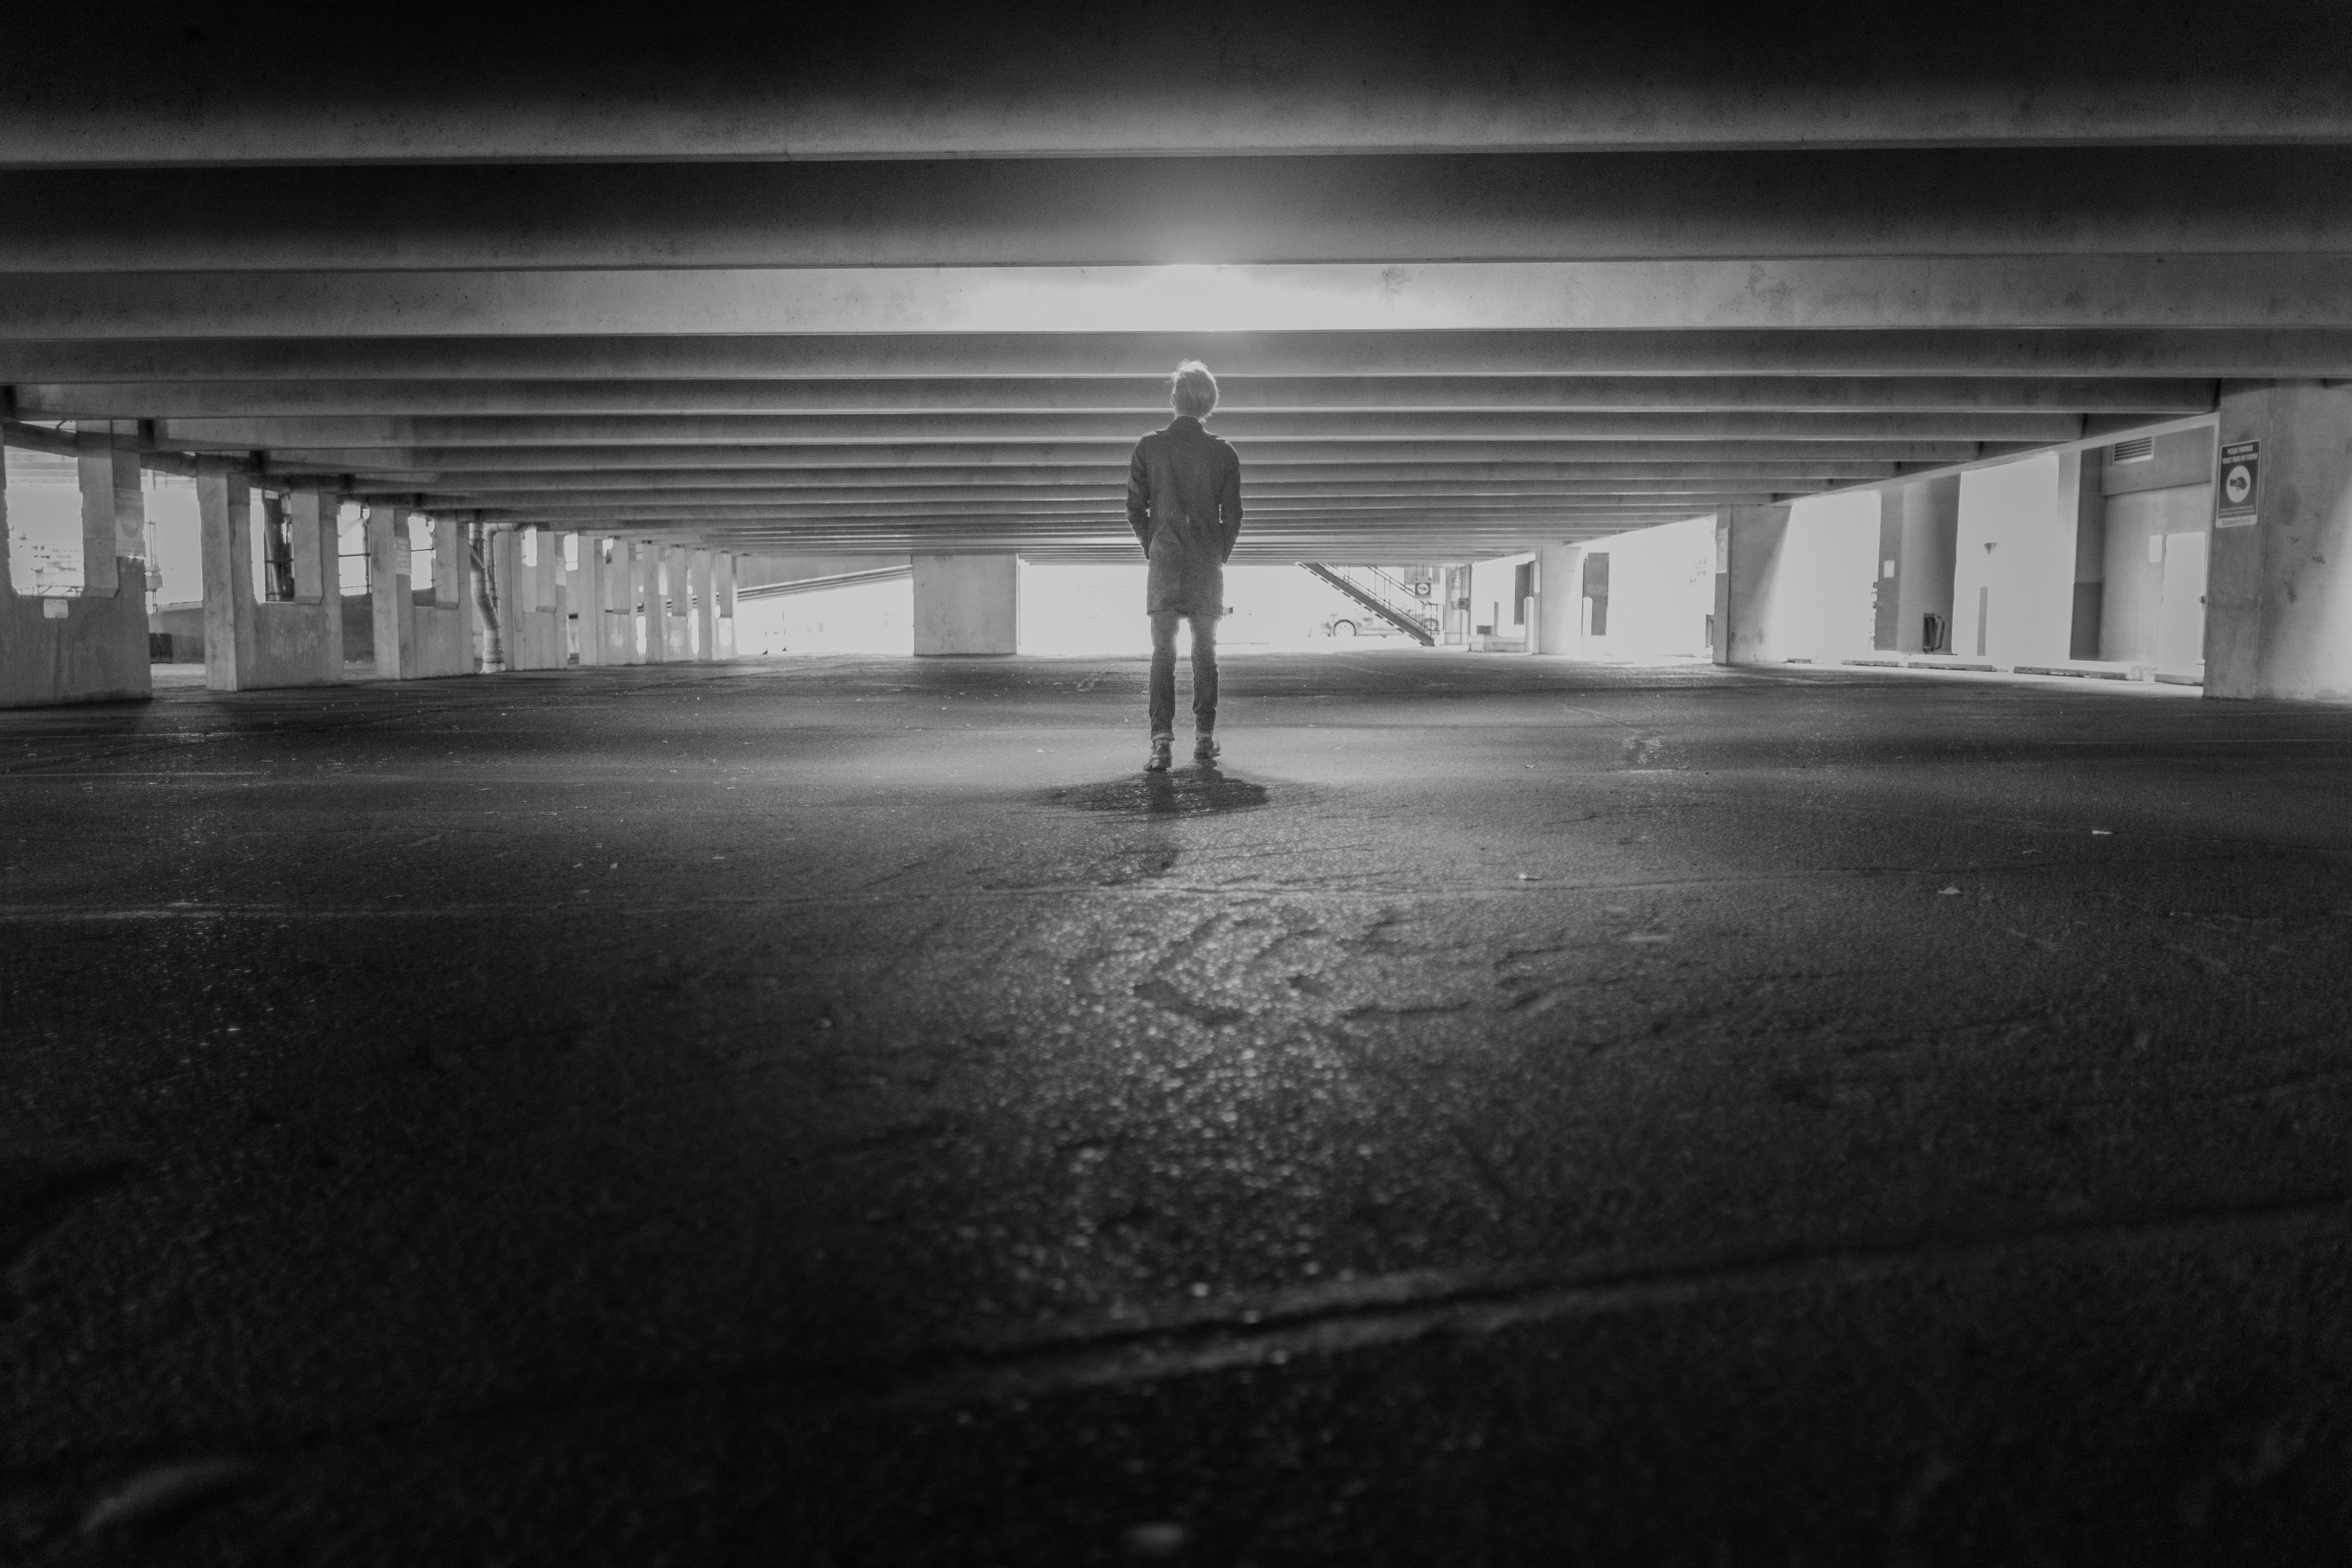
light, black and white, white, night, photography, line, shadow, darkness, black, monochrome, shape, monochrome photography, film noir